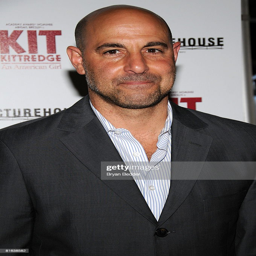
actor arrives at the premiere .